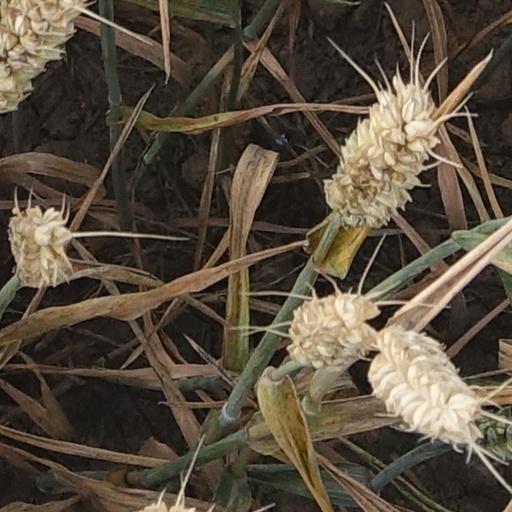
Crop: wheat